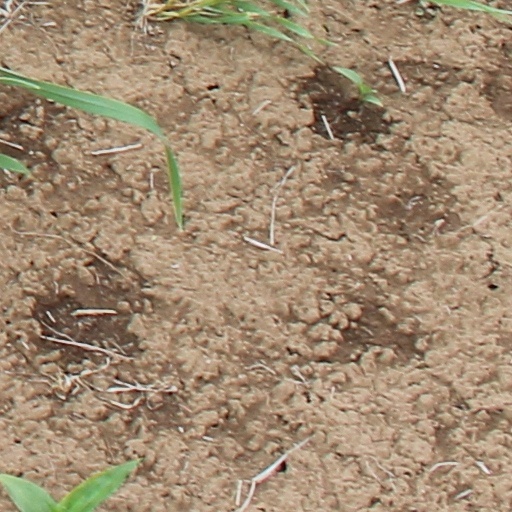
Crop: wheat